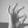
ASL letter: F